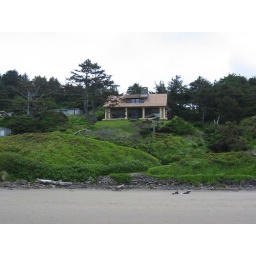
Cool house above the beach